Edgar Ætheling

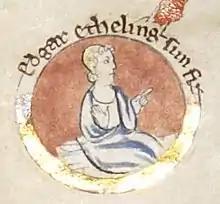
Edgar, from an illuminated tree of the family of Edmund Ironside

Edgar Ætheling or Edgar II ( – 1125 or after) was the last male member of the royal house of Cerdic of Wessex. He was elected King of England by the Witan in 1066 but never crowned.